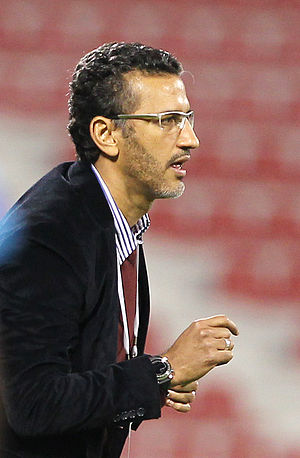
Péricles Chamusca
Péricles Chamusca er en tidligere brasiliansk fodboldspiller og træner.